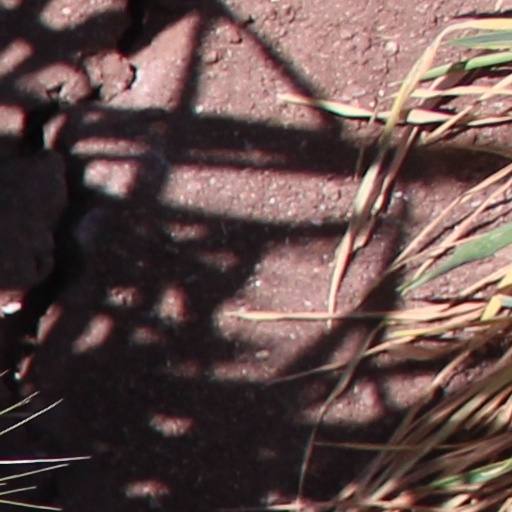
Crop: wheat